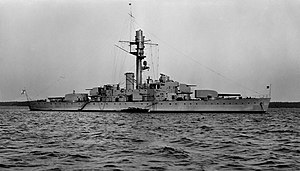
Suomen merivoimat / Tiden 1922-1947 / Den nye flåde (1927)
Det nye panserskib Väinämöinem
Suomen merivoimat er den maritime del af Finlands militær, som har ansvaret for de finske hav- og kystområder. Marinens styrke er i fredstid opgjort til cirka 2.300 mand samt 4.300 værnepligtige. Finske orlogsskibe bærer præfixet FNS, hvilket på engelsk betyder Finnish Naval Ship.